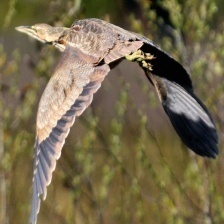
Species: AMERICAN BITTERN
Scientific name: BOTAURUS LENTIGINOSUS